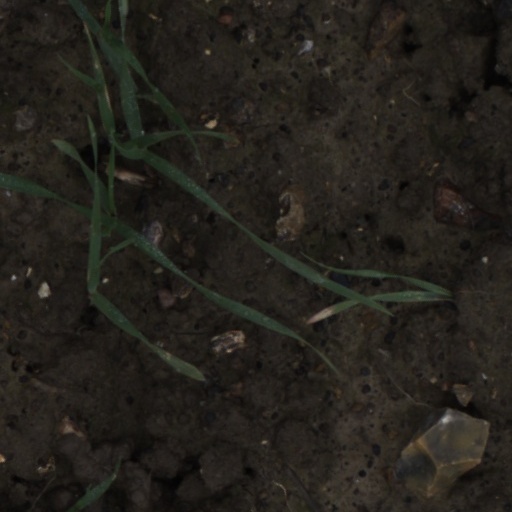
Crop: wheat